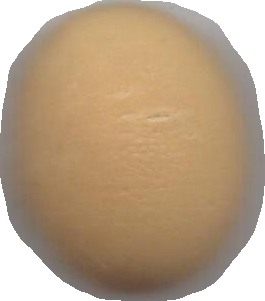
Variety: Grobogan